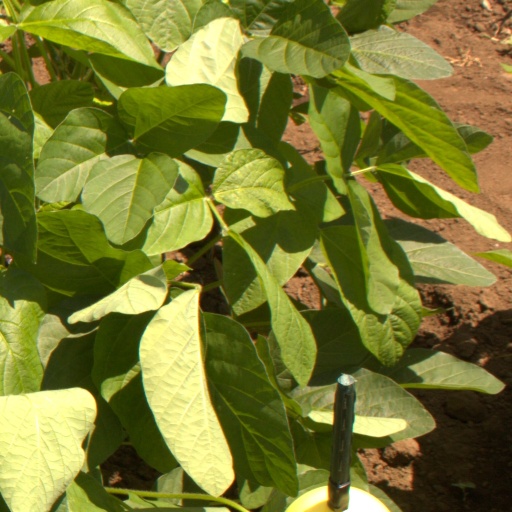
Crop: soybean